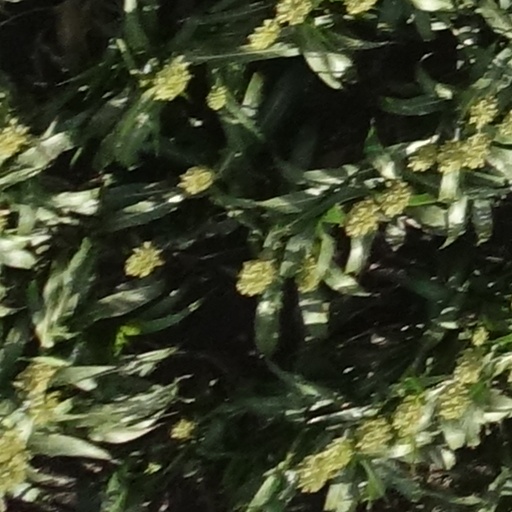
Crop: sorghum